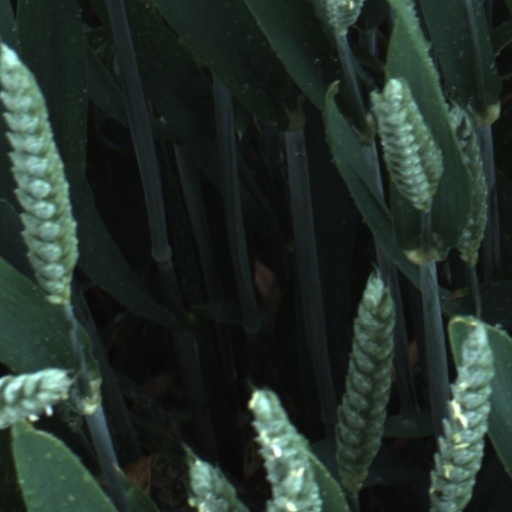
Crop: wheat